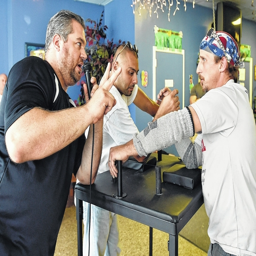
person goes over rules while people demonstrate the correct way to arm wrestle during festival .